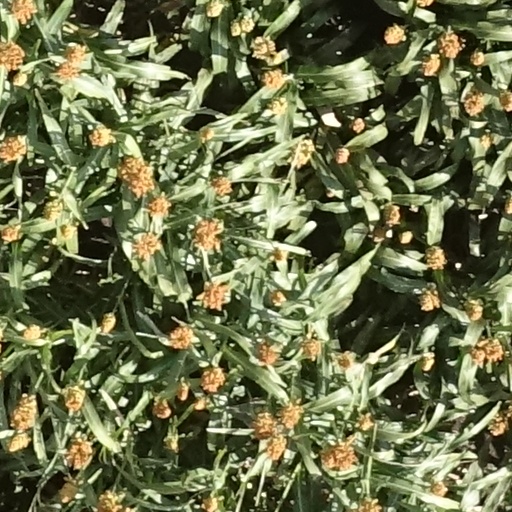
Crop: sorghum